Capital Airlines (United States)

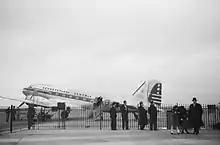
DC-3 of Pennsylvania Central Airlines

The merged airlines flew Stinson A and Boeing 247 aircraft. Early in its existence, PCA faced a minor crisis in January 1937 when the Bureau of Air Commerce temporarily grounded the airline's Boeing 247s. The six B-247s were all sold off in 1937. The airline's 15 B-247Ds were all gone by the end of 1942. Two remain in museums today—one at the National Aviation Museum at Ottawa, Ontario, Canada, and another, the "City of Renton", in flying condition at the Museum of Flight, Boeing Field, Seattle, Washington.